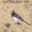
Label: bird